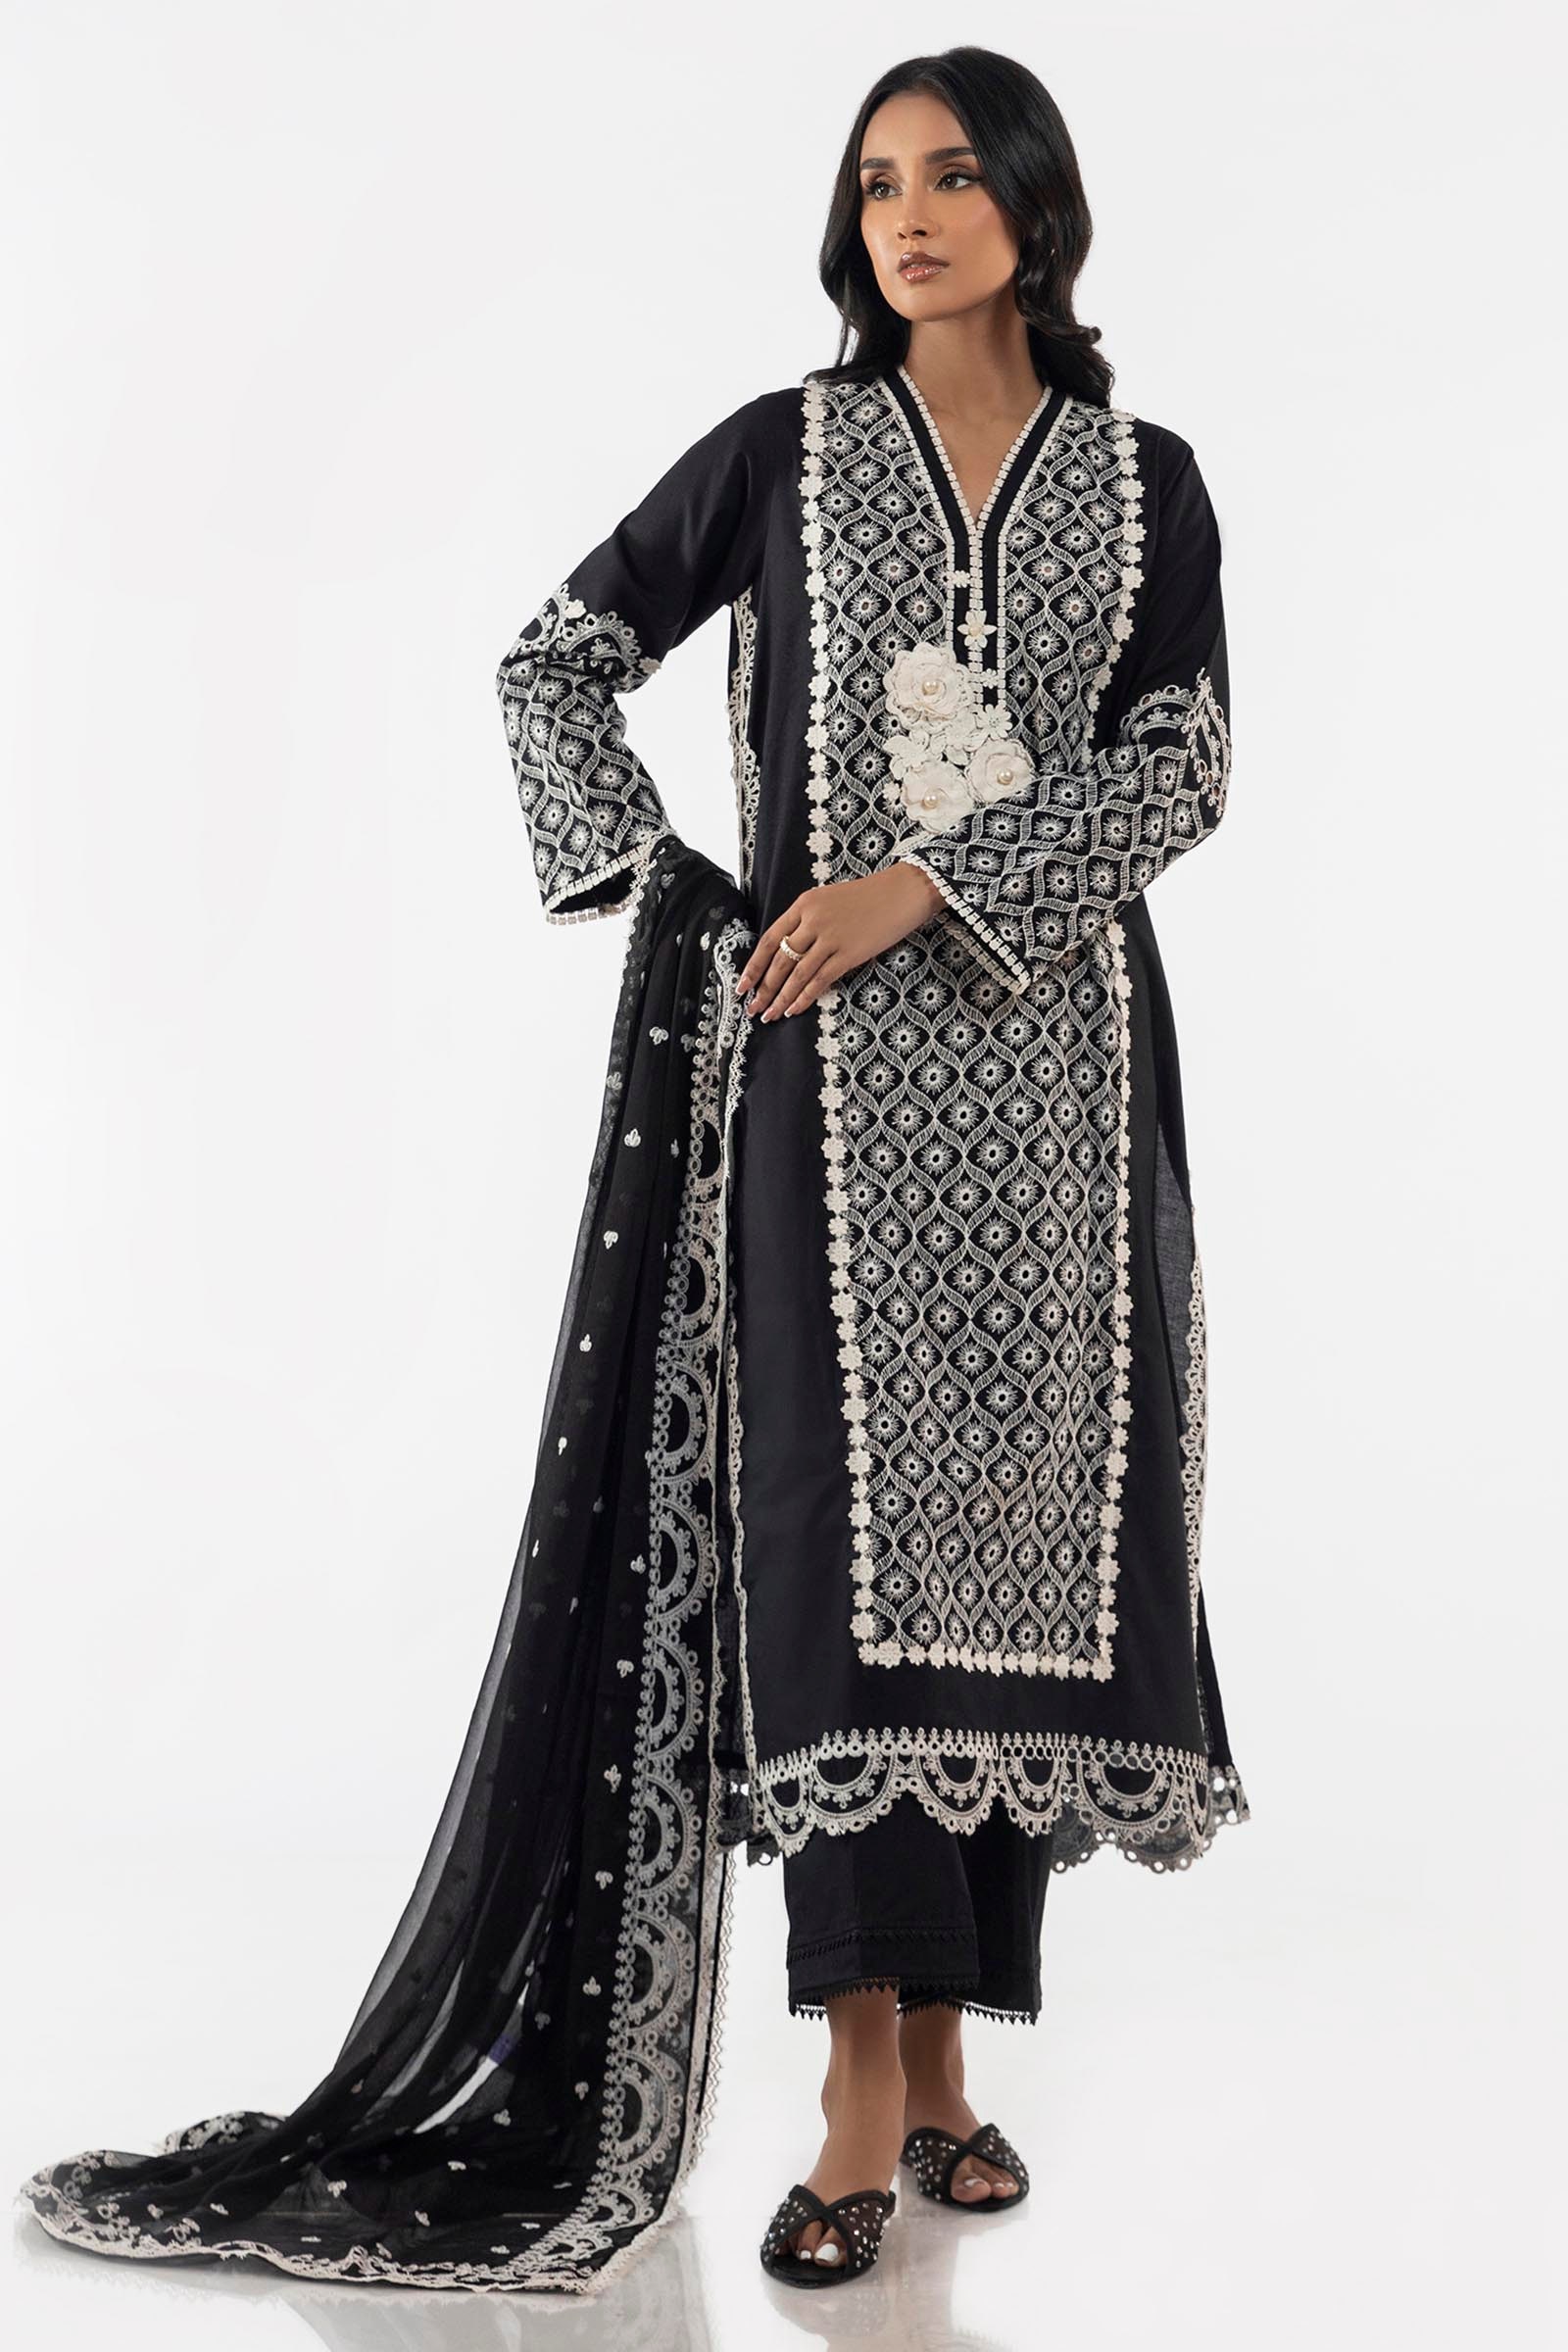
black embroidered chiffon suit